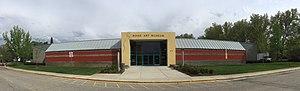
Le Boise Art Museum est un musée situé à Boise, dans l'Idaho, et fait partie d'une série de musées publics et d'attractions culturelles du parc Julia Davis. C'est le foyer permanent d'une collection grandissante de réalisme contemporain, de céramiques modernes et contemporaines, ainsi que de la plus grande collection publique d'œuvres de l'artiste de l'art brut et bookmaker de l'Idaho, James Charles Castle. Le musée présente également d'importantes expositions temporaires et installations tout au long de l'année.